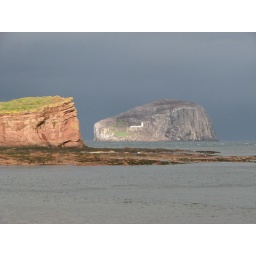
The beach was lit by bright sun, with a dark storm cloud behind over the Firth of Forth.